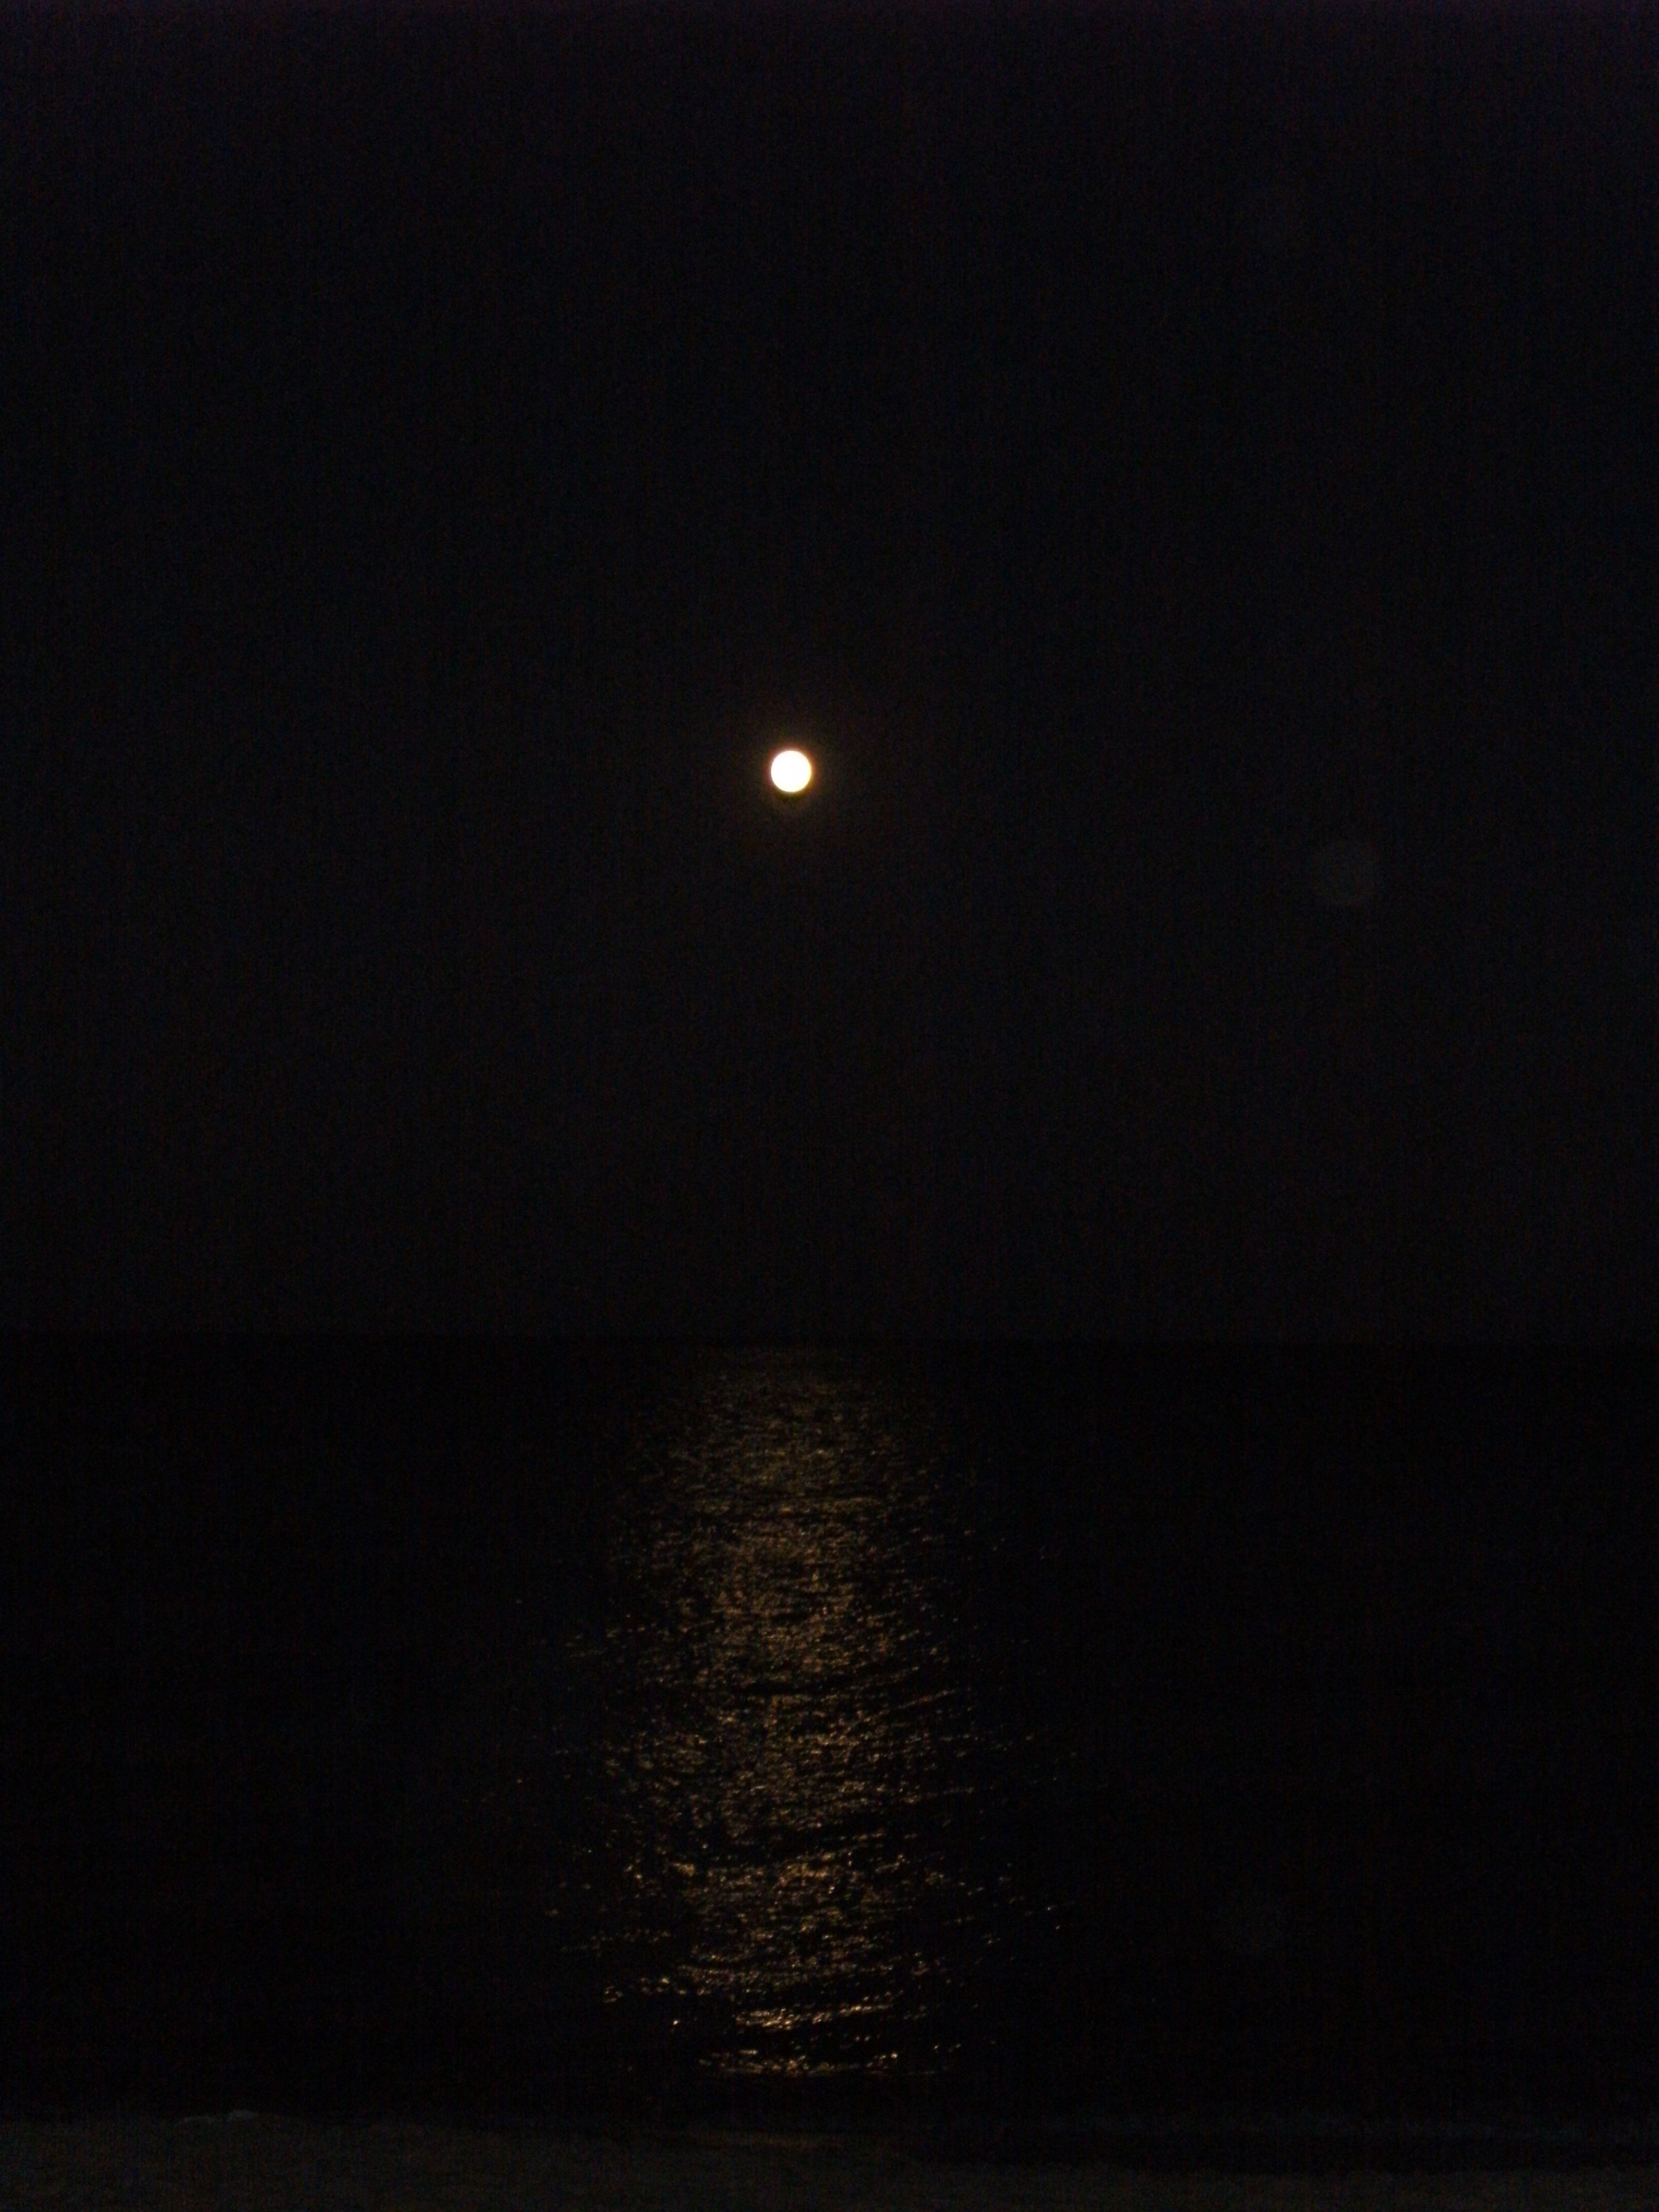
sea, water, light, night, wave, atmosphere, mystical, dark, evening, reflection, darkness, black, lighting, moon, full moon, moonlight, mysterious, gloomy, midnight, mirroring, water reflection, astronomical object, blackness of the night